Republic of Florence

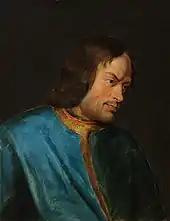
Lorenzo de' Medici

Lorenzo succeeded his father, Piero. Lorenzo, as heir, was accordingly groomed by his father to rule over Florence.